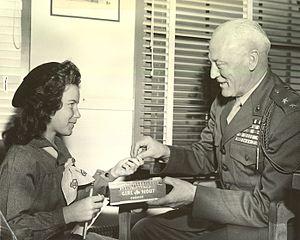
Graves Blanchard Erskine, 28 juin 1897 - 21 mai 1973, fut un général dans le Corps des Marines des États-Unis. Il a mené à la 1ʳᵉ division de Marines lors de la Seconde Guerre mondiale.